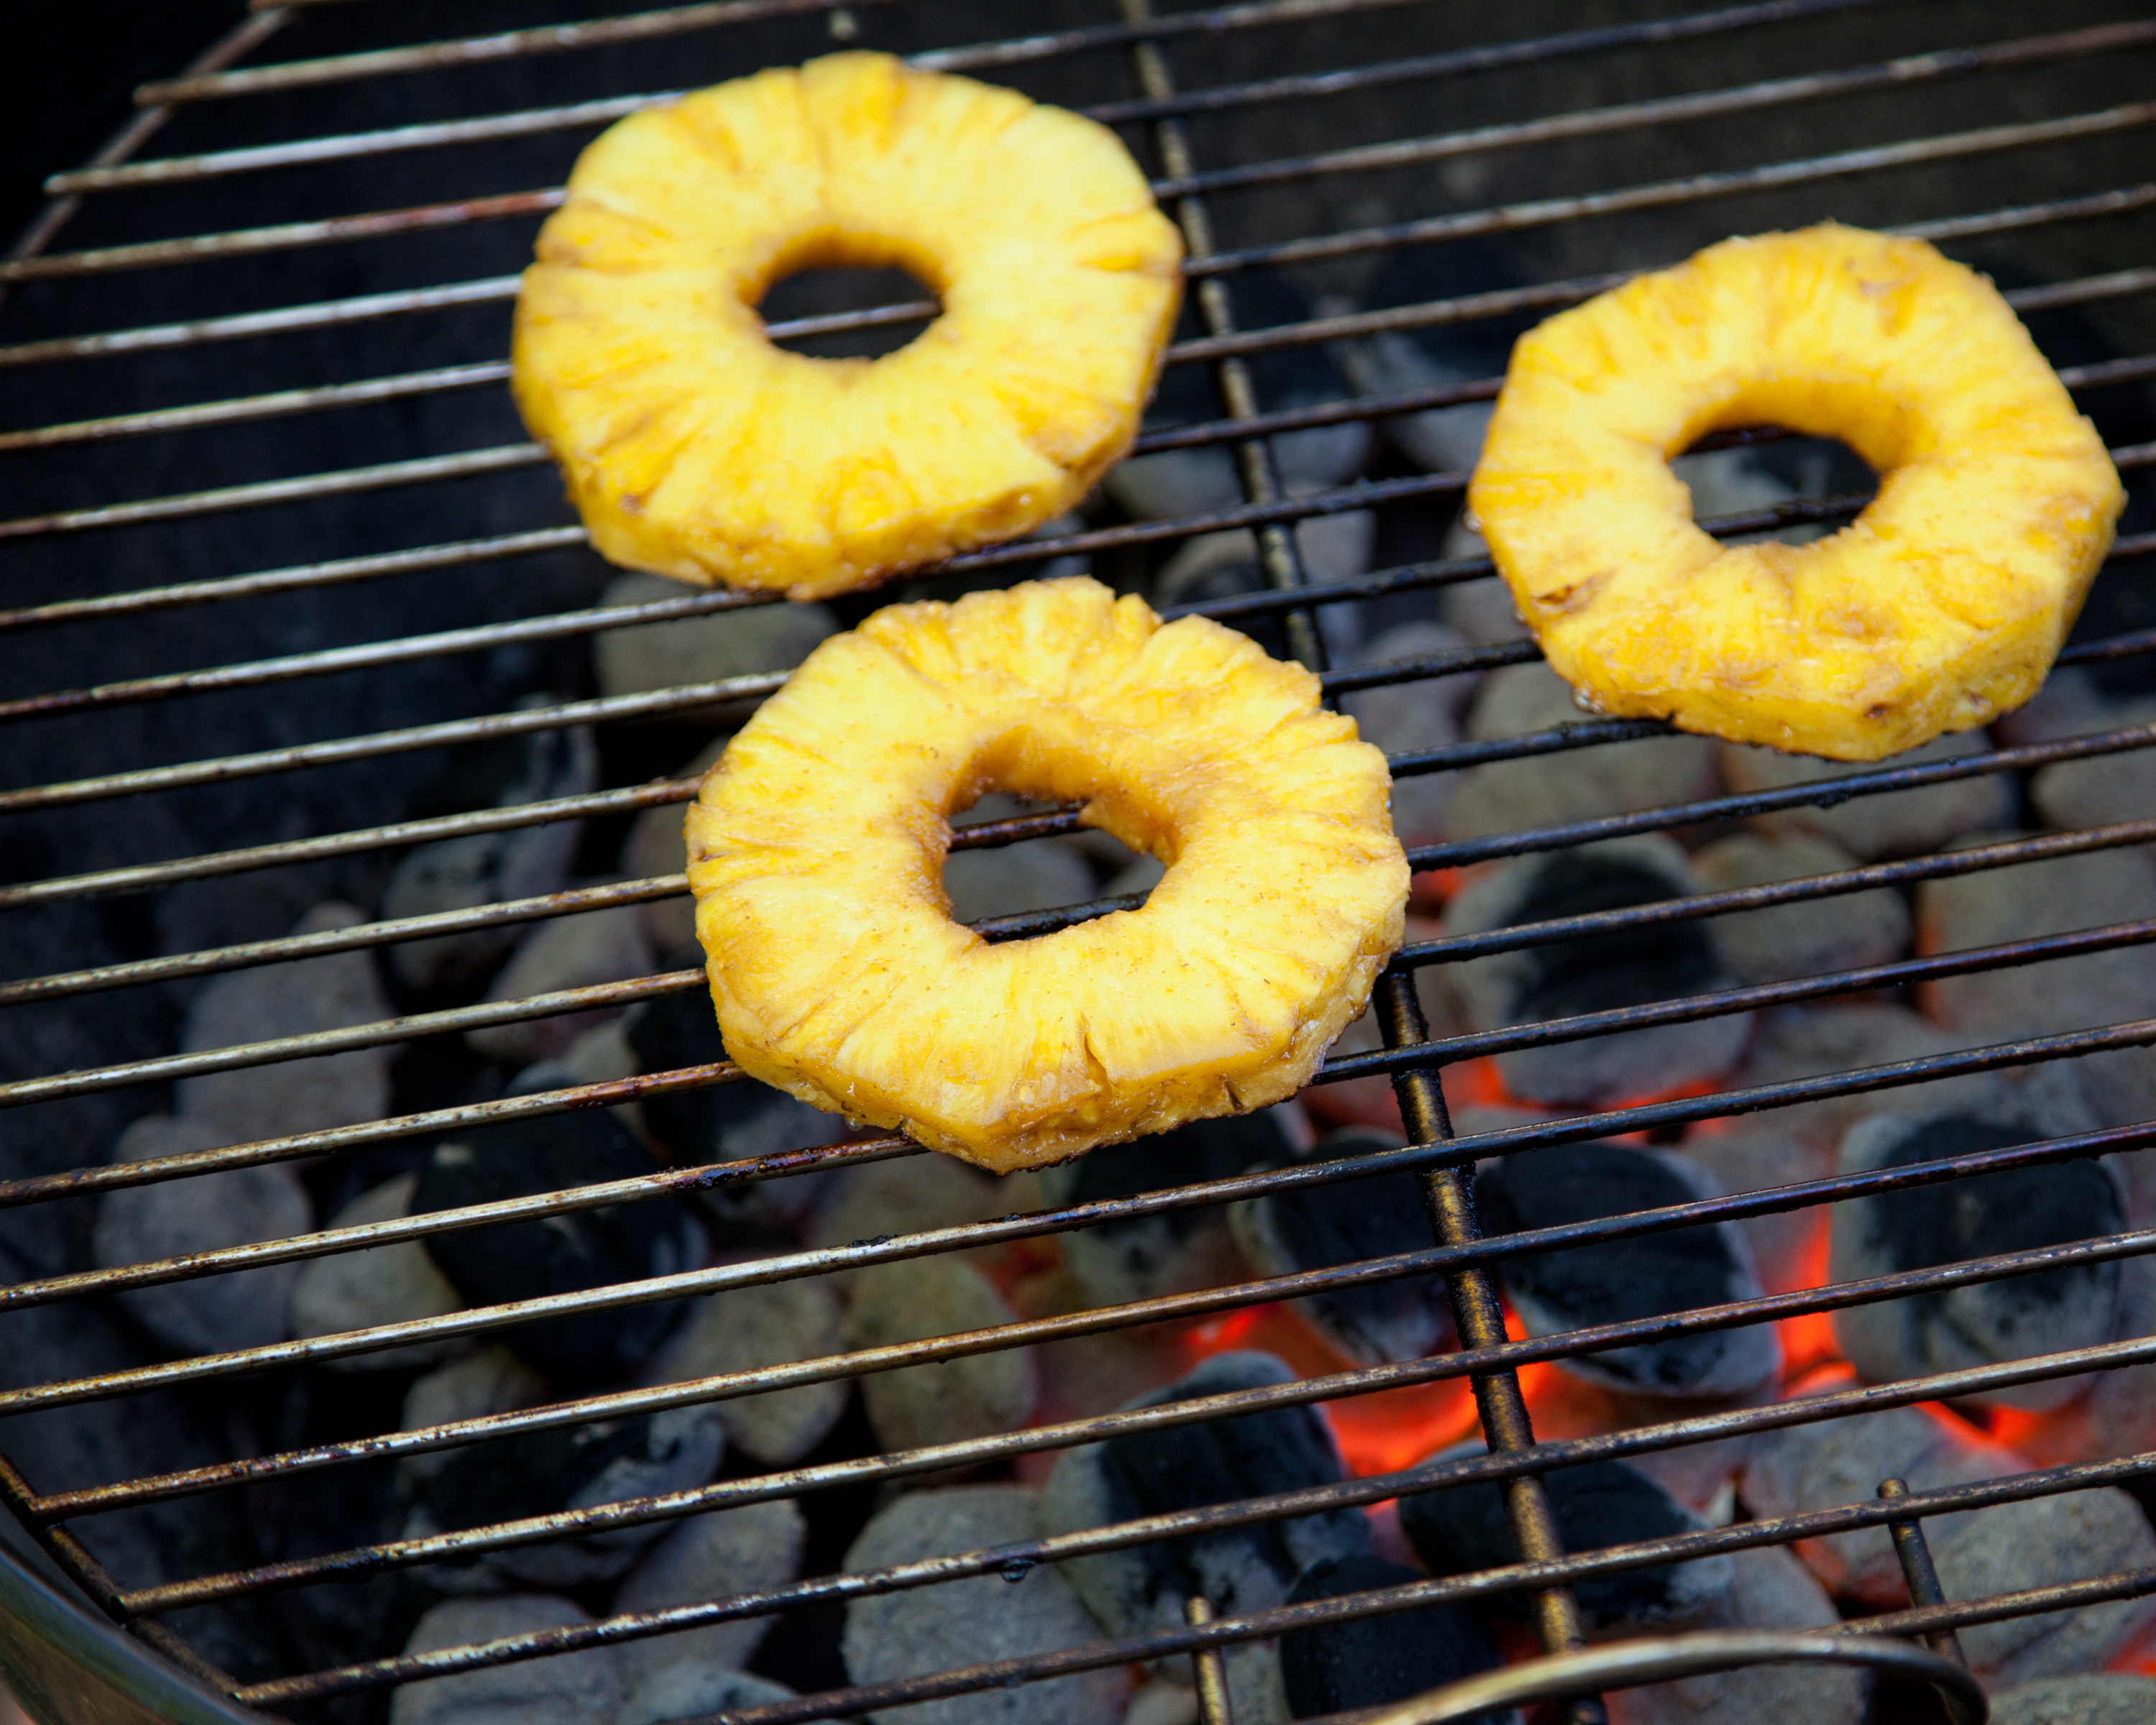
fruit, dish, food, produce, bbq, yellow, dessert, cuisine, pineapple, grill, snack food